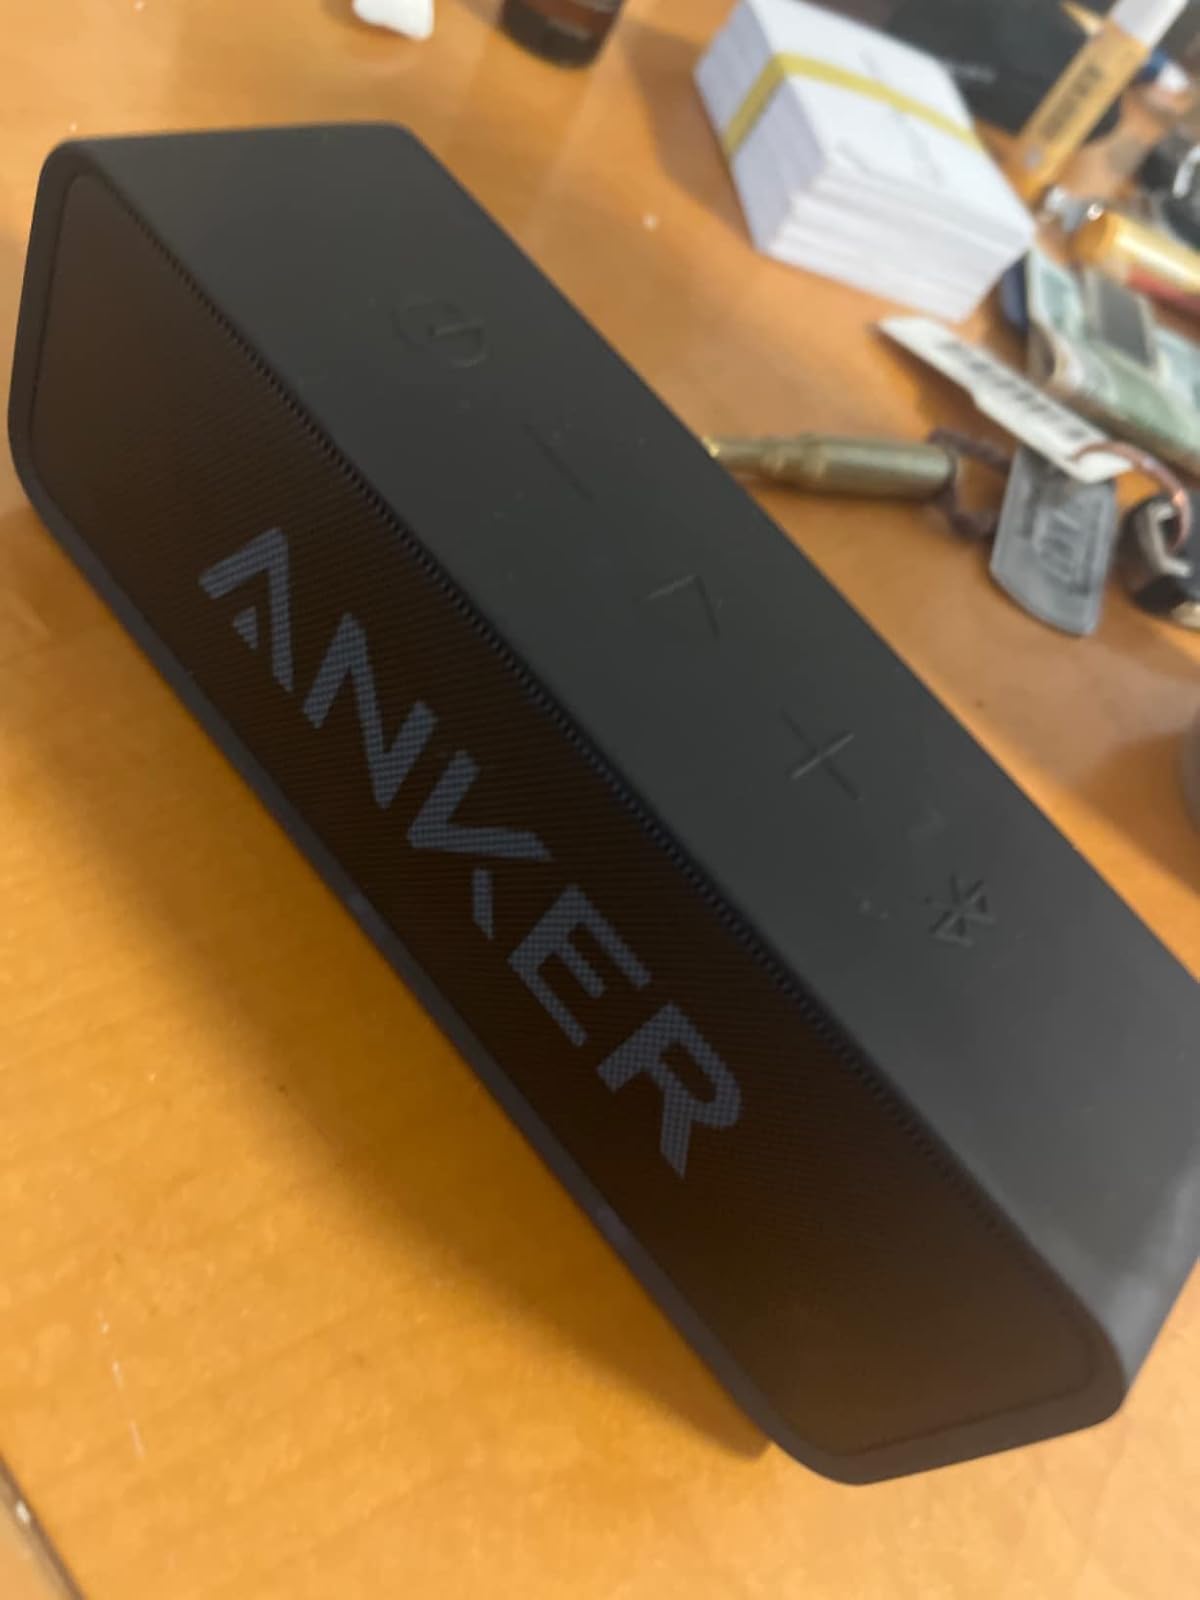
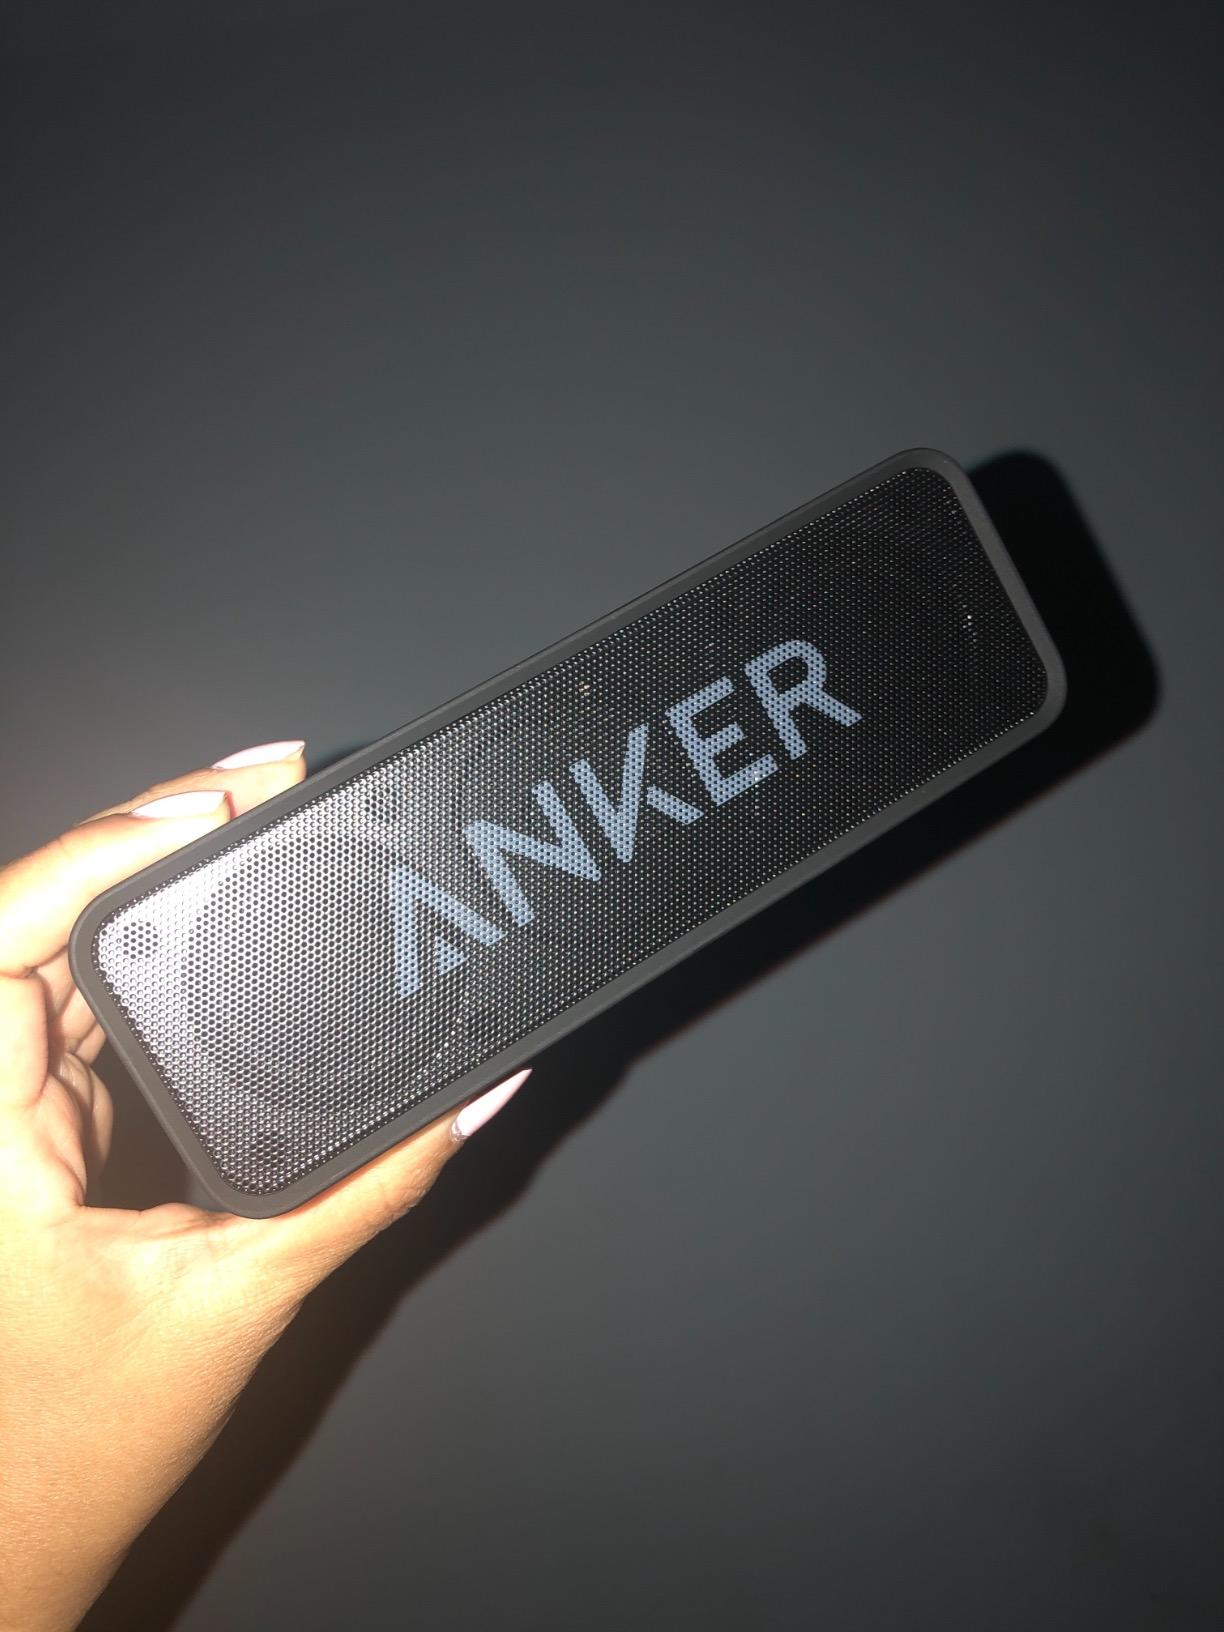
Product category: speaker
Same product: yes